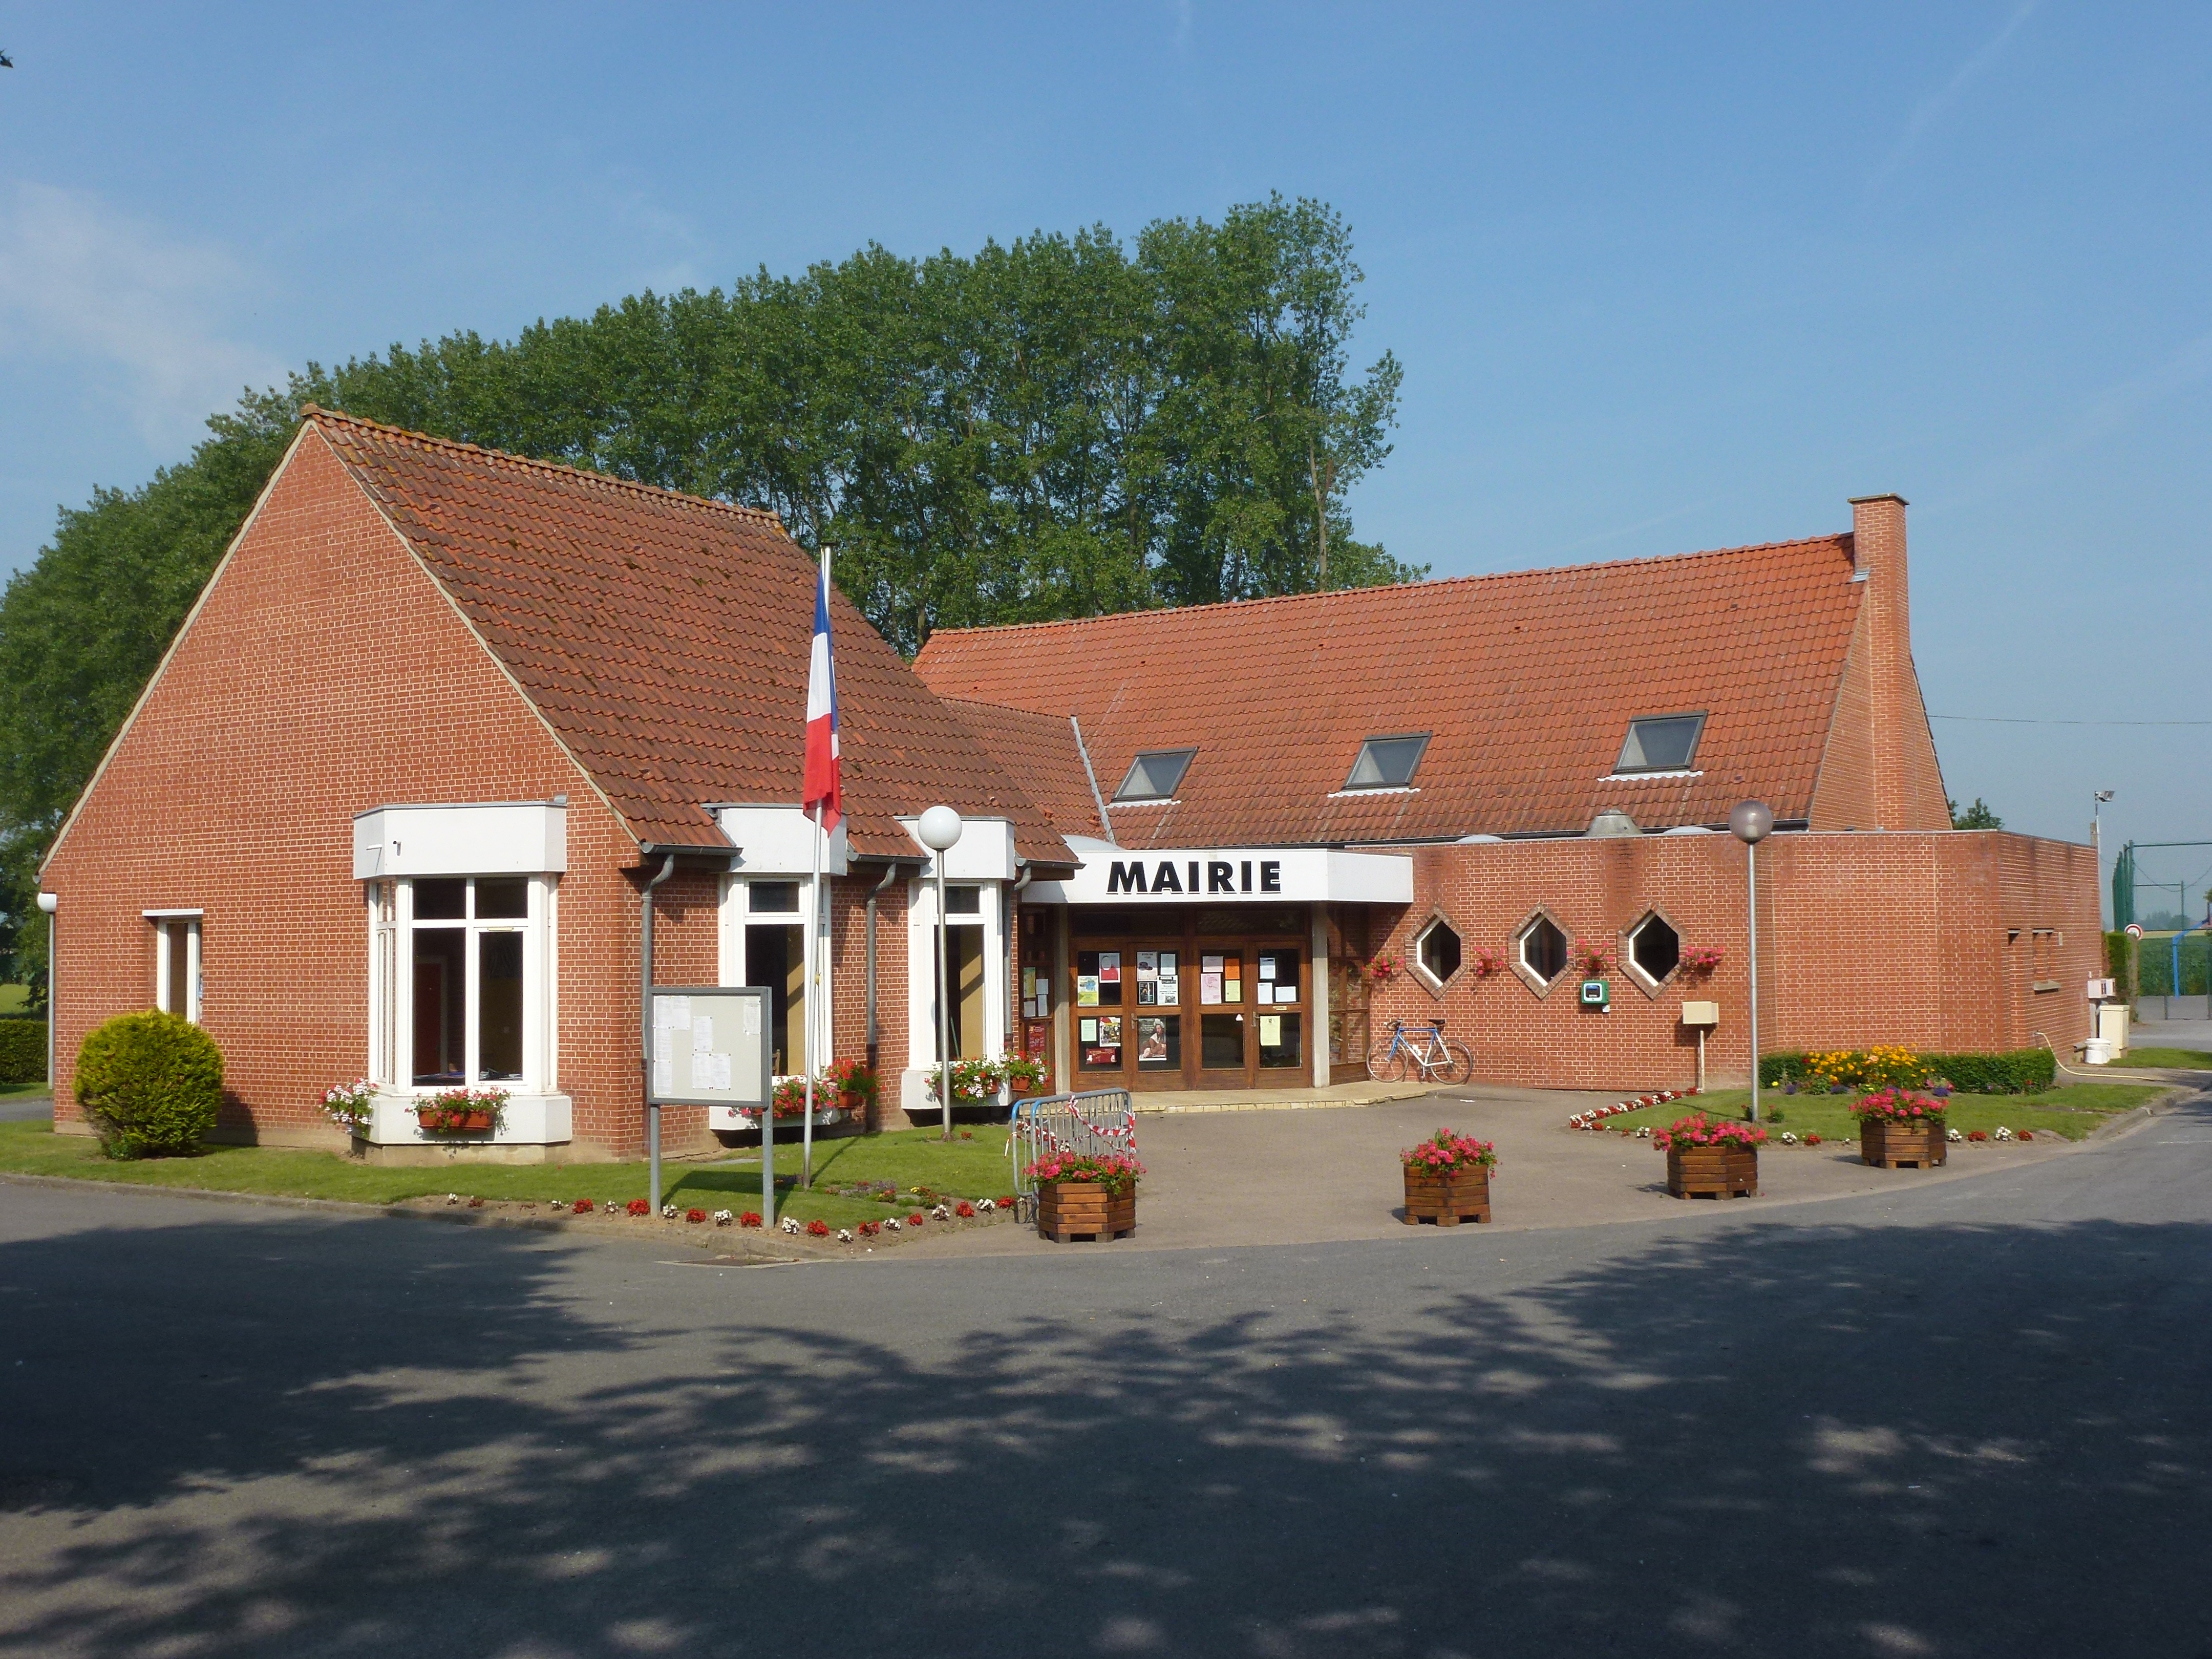
architecture, house, town, building, home, france, cottage, facade, property, exterior, estate, administration, town hall, residential area, bavinchove